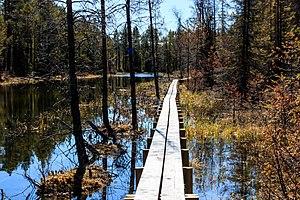
Cet article recense les zones humides de Suède concernées par la convention de Ramsar.